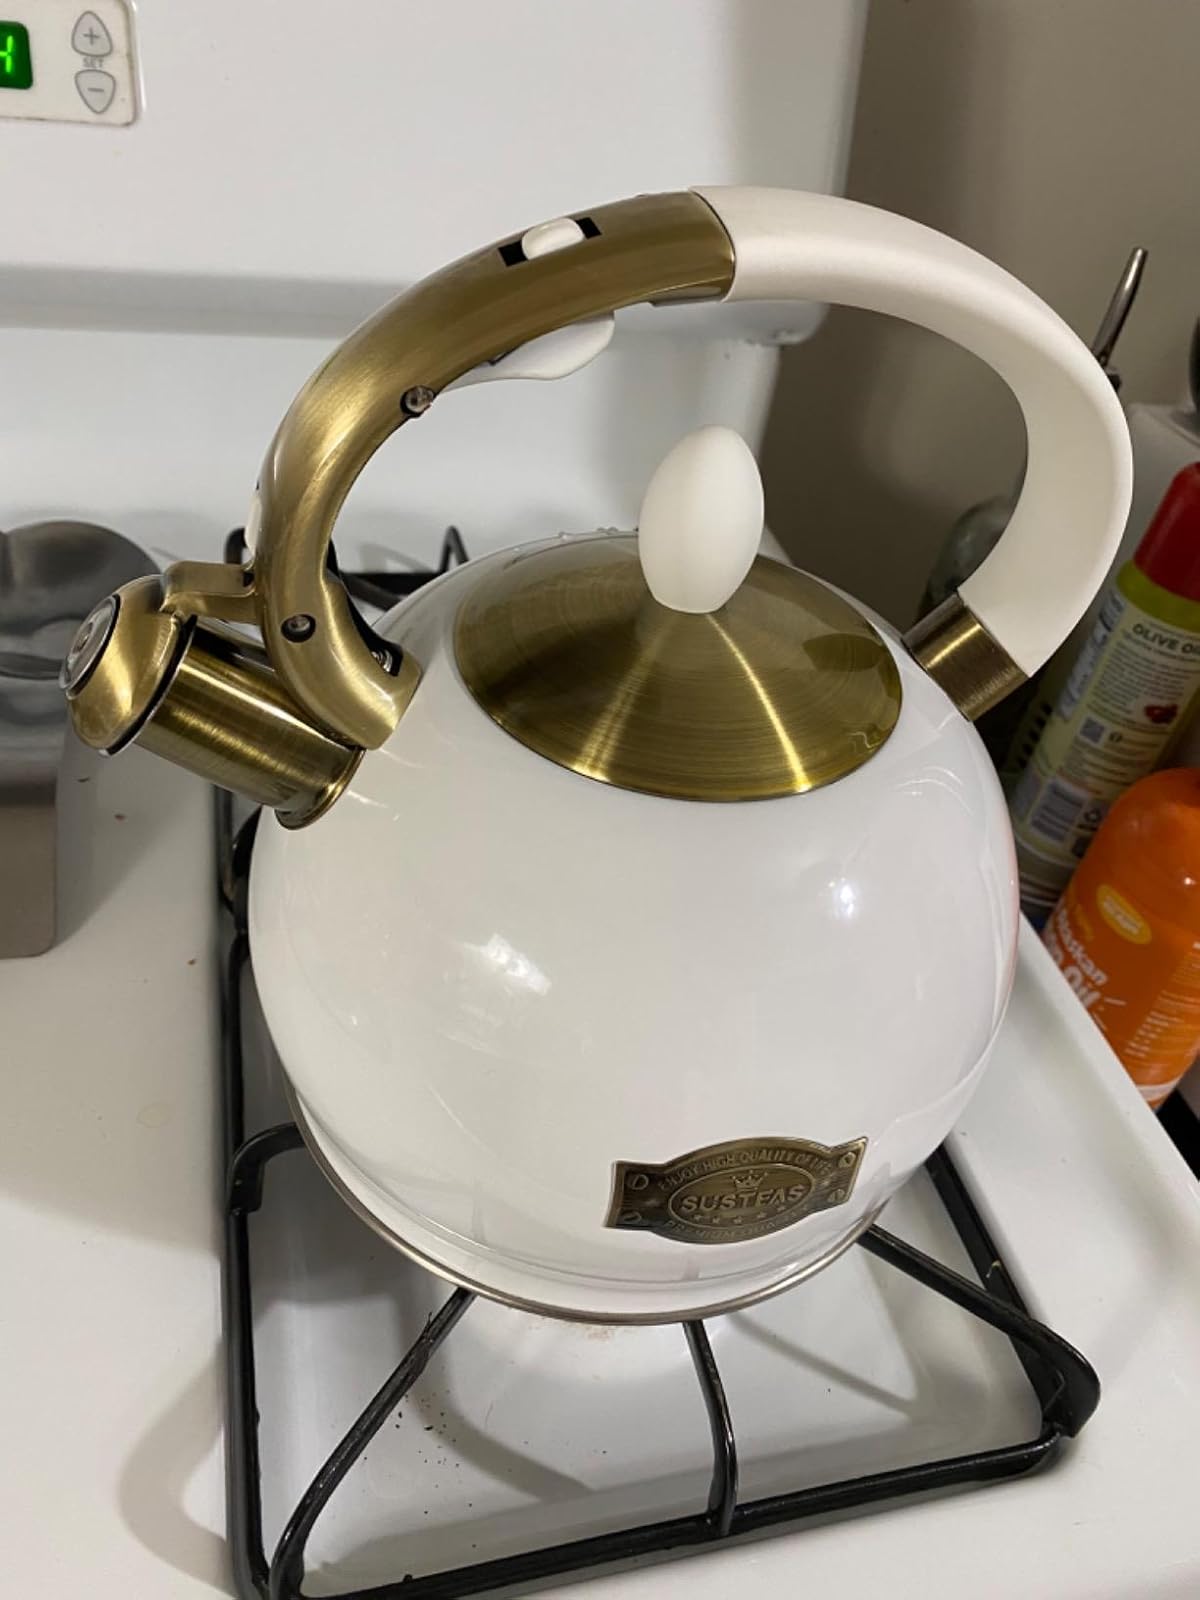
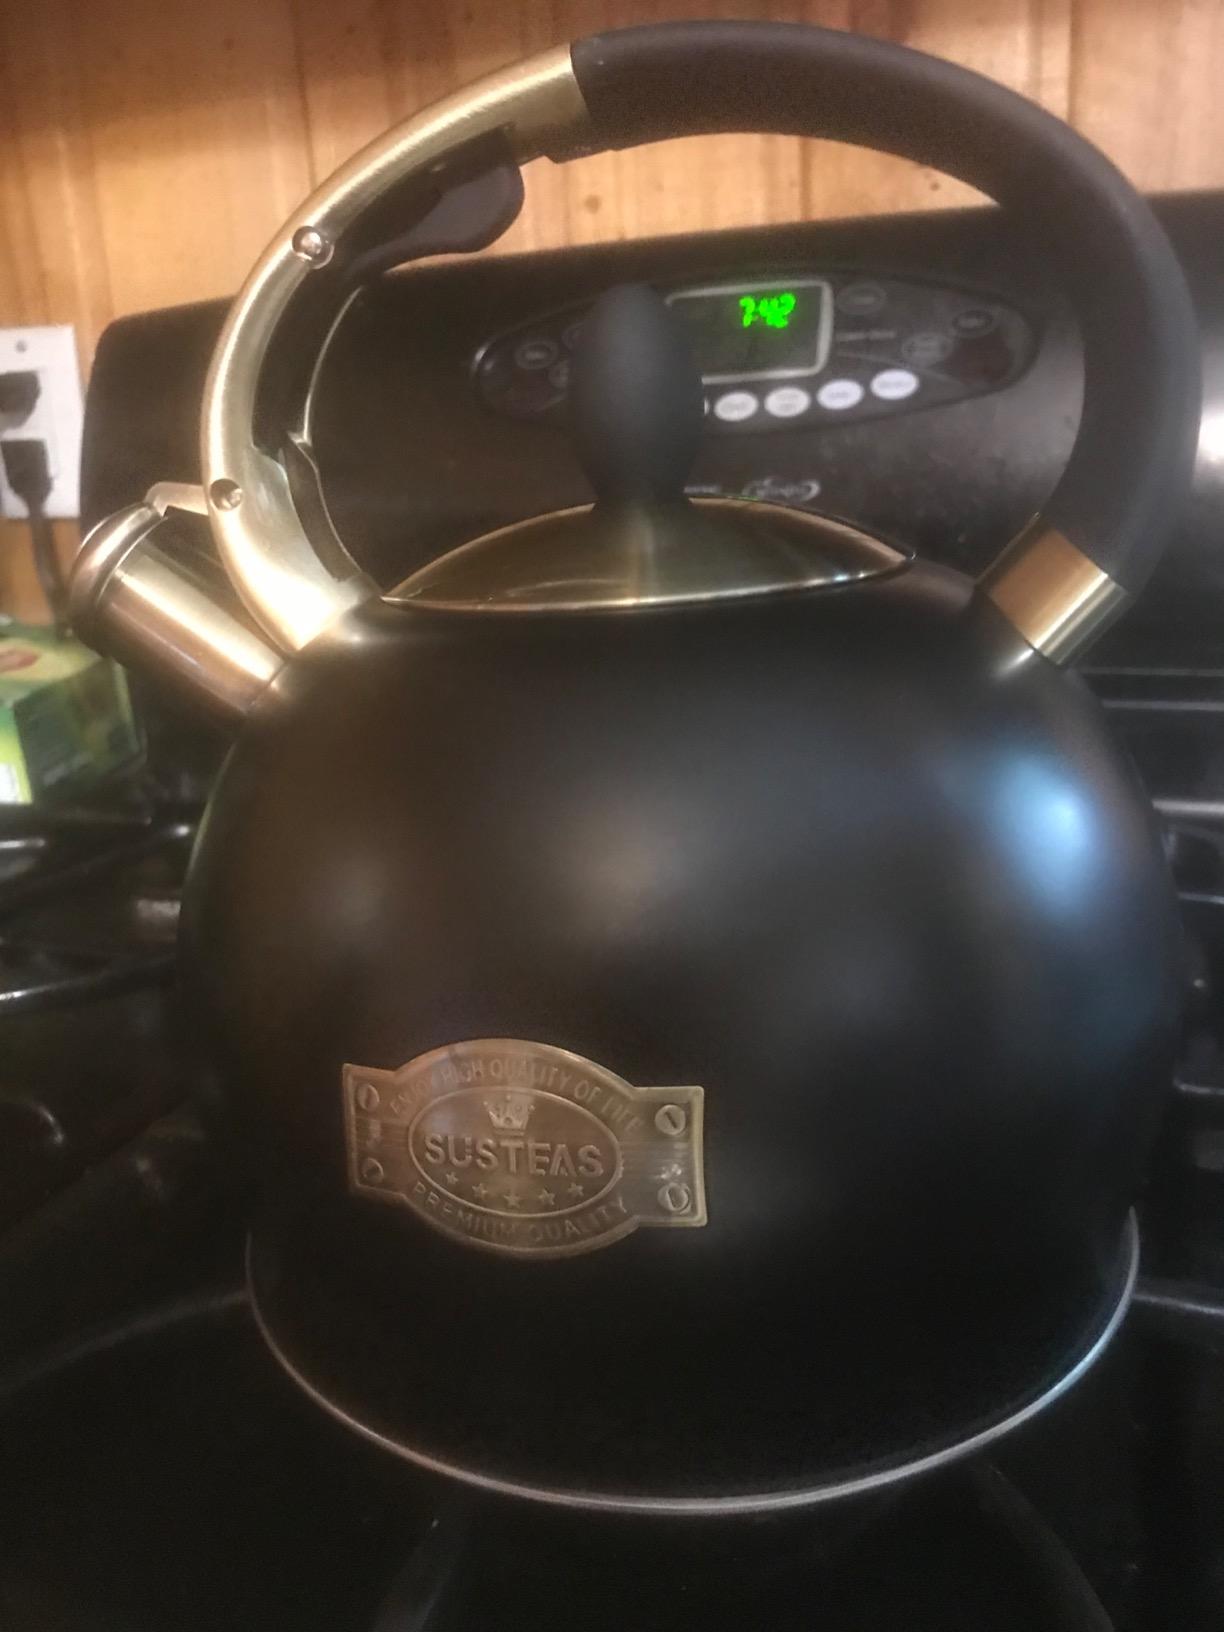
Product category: items_kettle
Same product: no